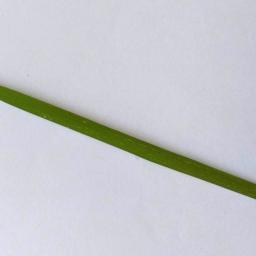
Label: Rice___Healthy